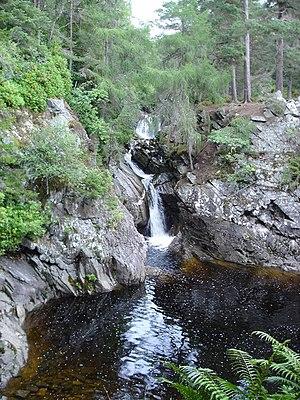
La liste de chutes d'eau présentée ci-dessous est un échantillon, classé par continent puis par pays ou État, de chutes d'eau naturelles, ayant acquis une relative notoriété du fait de leur fréquentation et/ou de leurs particularités : dimensions, concrétionnement, aménagements humains, art mobilier, pratiques rituelles, etc.